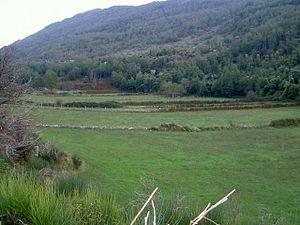
Le Cilento est une région géographique d'Italie située au Sud de la province de Salerne en Campanie, qui est en partie comprise dans le parc national du Cilento et du Val de Diano.